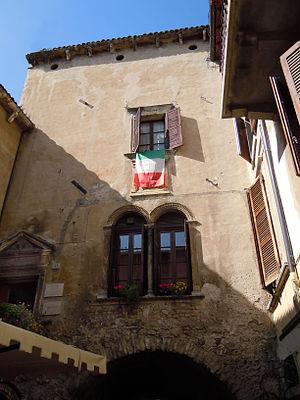
Cesare Fregoso, en français, César Frégose, était un chef de file, érudit et diplomate italien. Il était entré au service de François Iᵉʳ en Italie et le chef de la branche de la famille noble Fregoso de Padoue.